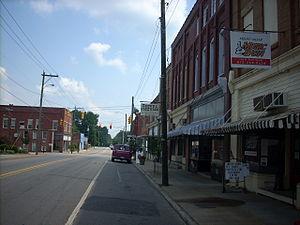
Mount Gilead est une ville américaine située dans le comté de Montgomery dans l'État de Caroline du Nord. En 2010, sa population était de 1 181 habitants.